474th Air Expeditionary Group

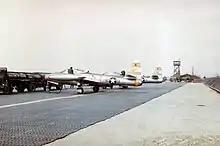
Group F-84Es being refueled during Korean War

The group was reactivated as the 474th Fighter-Bomber Group at Misawa Air Base, Japan, taking over the personnel and Republic F-84G Thunderjets of the Air National Guard 116th Fighter-Bomber Group on 10 July 1952 when the 116th was returned to state control. The 474th Fighter-Bomber Group which included the 428th Fighter-Bomber Squadron, 429th Fighter-Bomber Squadron, and 430th Fighter-Bomber Squadron as combat components, was itself established as a component of the 474th Fighter-Bomber Wing. On 10 July 1952, in what was one of the largest air deployments of its kind, the 474th Wing (including the Group) moved to Kunsan Air Base (K-8), Korea on the western side of the Korean peninsula. From Kunsan the Group entered combat in August 1952 and bombed and strafed bridges, bunkers, troop concentrations, artillery positions, and a host of other targets.